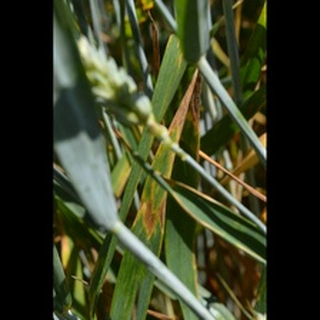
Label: wheat_septoria